Milos

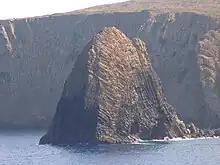
Columns of dacite lava at Glaronisia islet, north of Milos. The lava is of late Pliocene age.

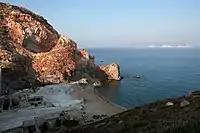
View of an old sulfur mine at Thiorichia beach.

Milos was one of the first islands to join the Greek War of Independence of 1821. The first naval battle of the war took place off the coast of Milos on 11 April 1821. Milos became a refuge for refugees from numerous islands, particularly Crete. The port town of Adamantas was founded by Cretan refugees from the Cretan Revolt in 1841.